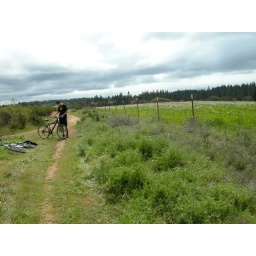
This shot was taken along the mountain bike trail in back of the airport runway.